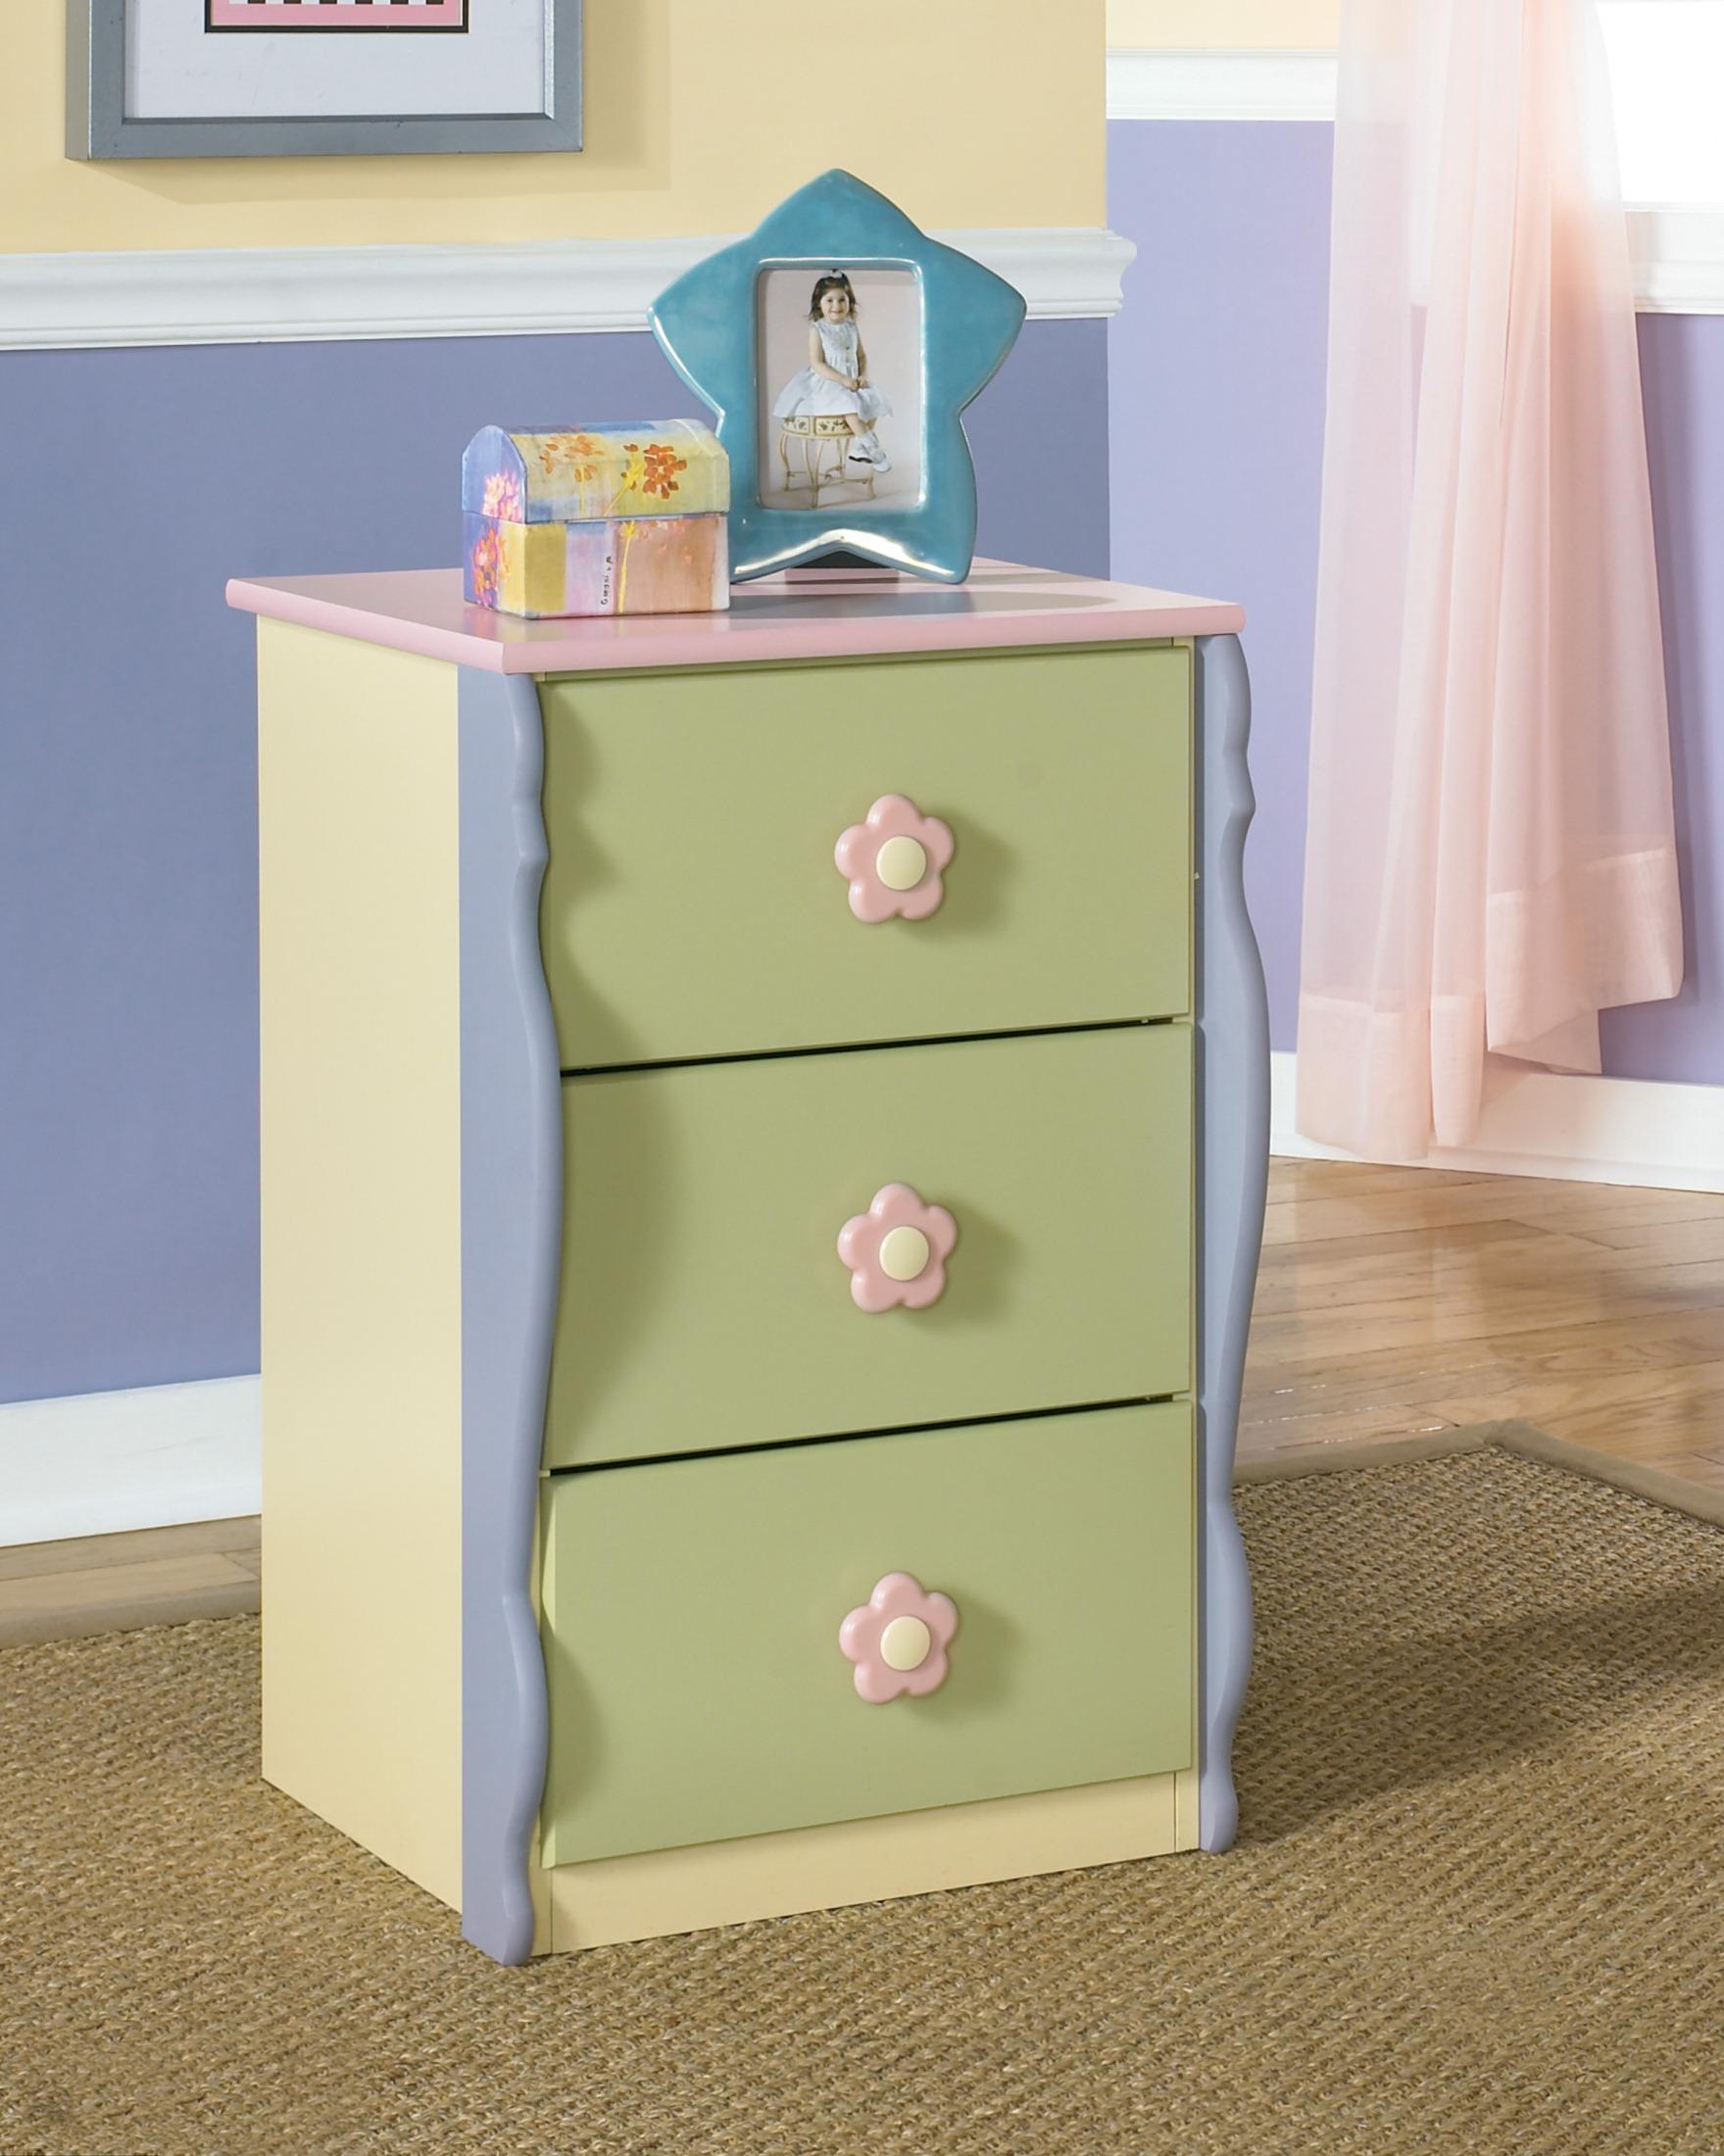
Category: Dressers & Chests
Style: Traditional